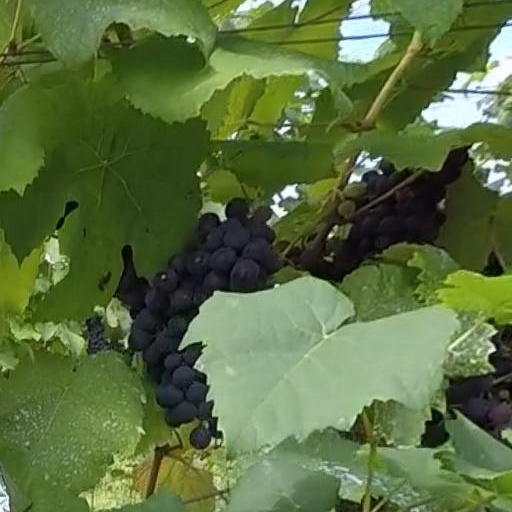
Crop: grape